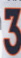
Number: 3